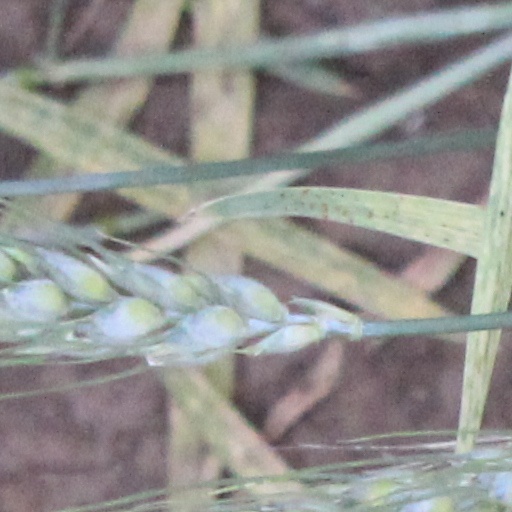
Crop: wheat